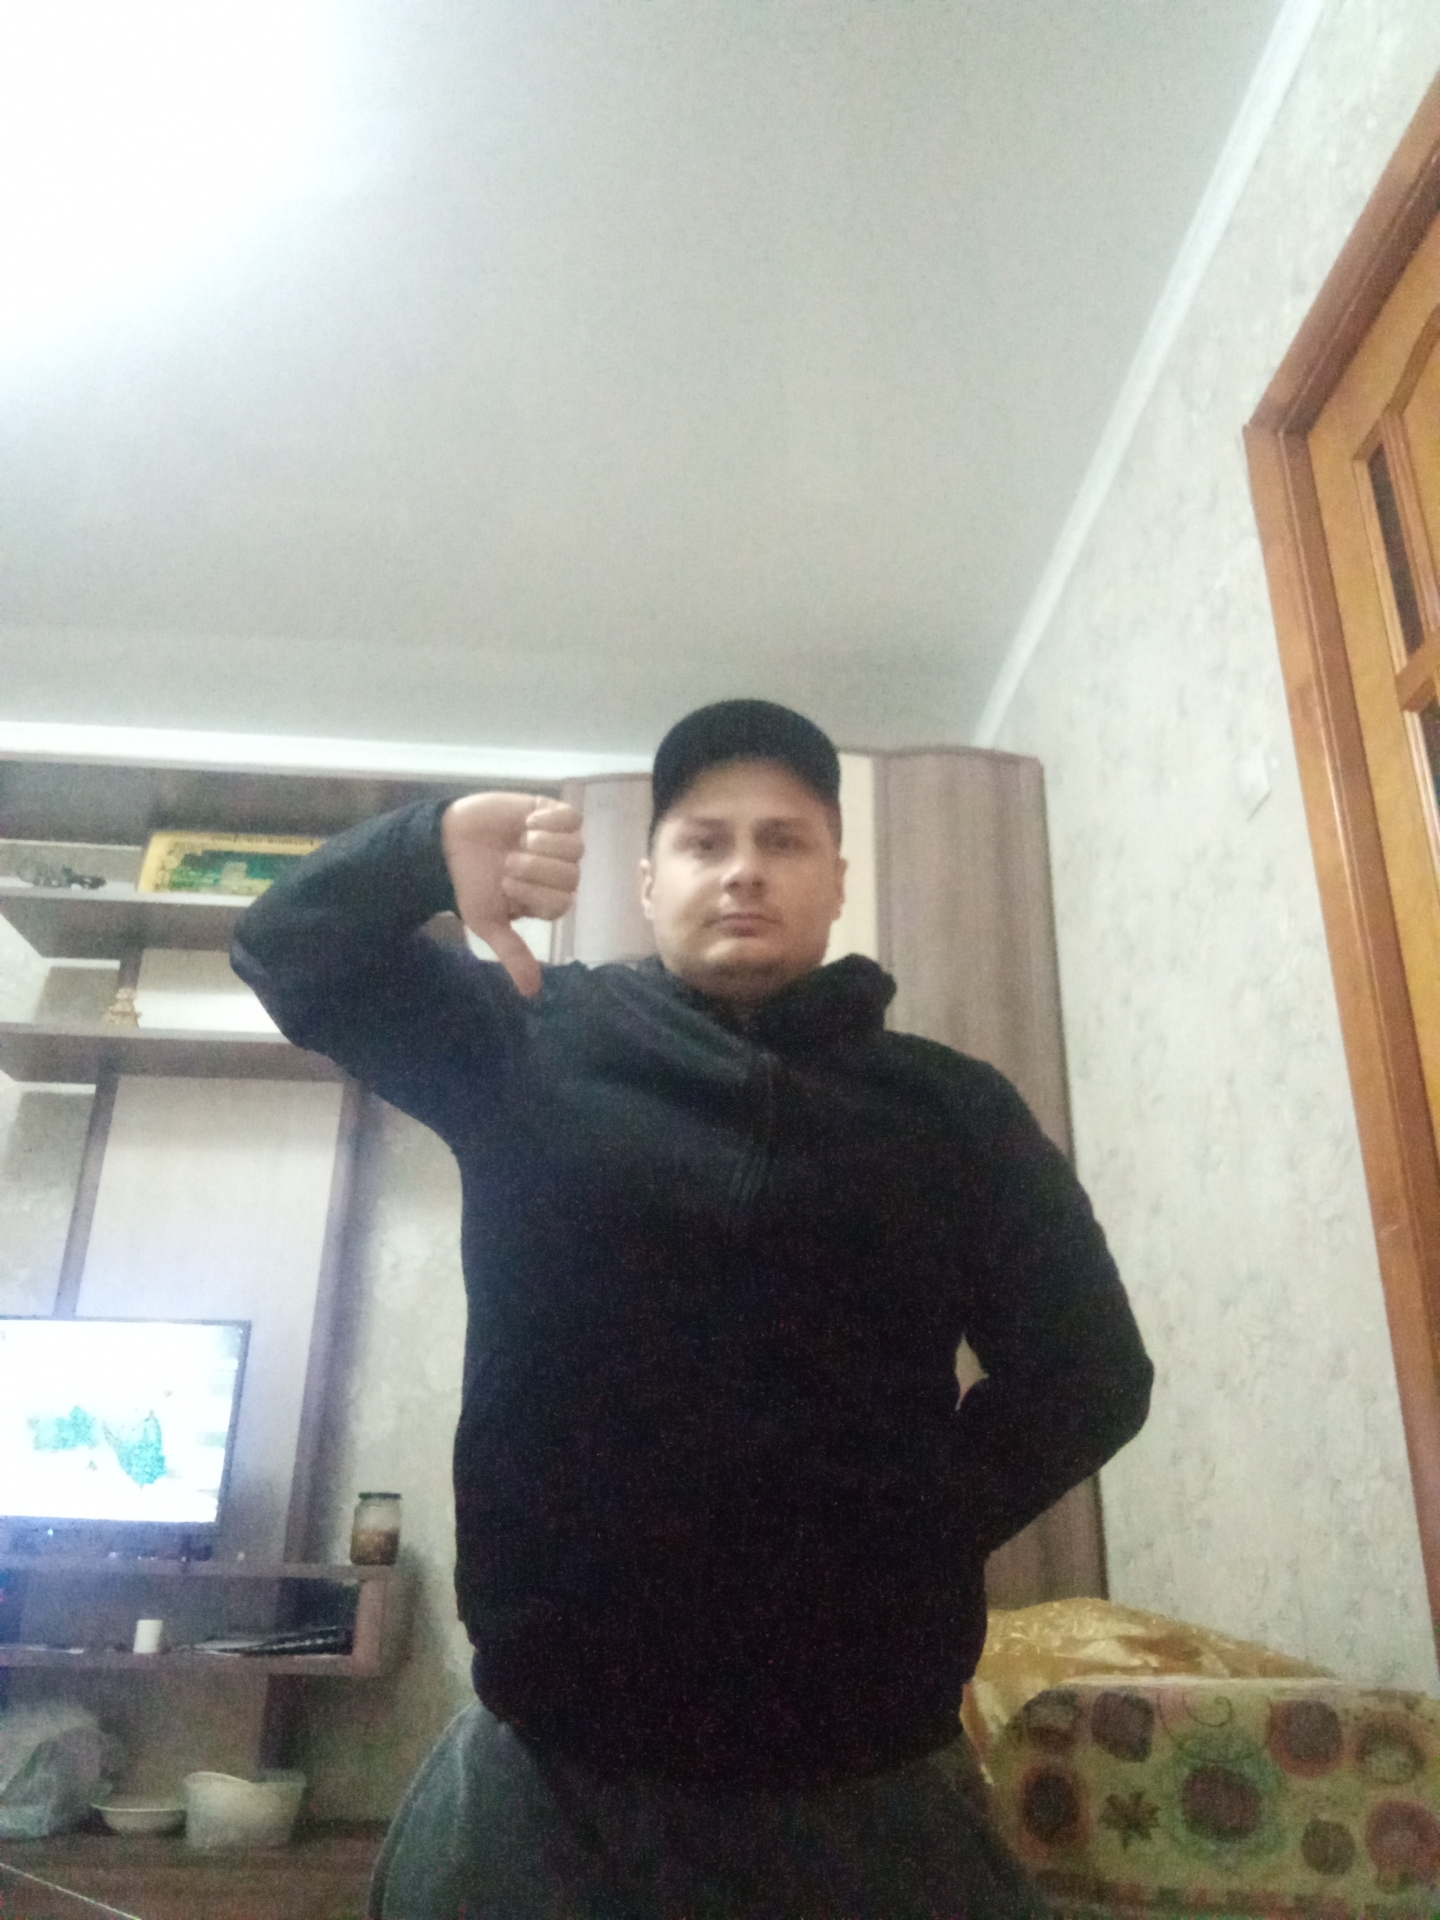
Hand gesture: dislike